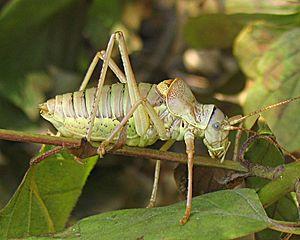
Ephippiger ephippiger, l'éphippigère des vignes, est une espèce d'orthoptères de la famille des Tettigoniidae.